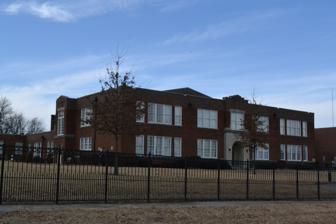
Building: C.C. Hubbard High School
Country: United States of America
Year built: 1928
United States historic place C.C. Hubbard High School U.S. National Register of Historic Places Show map of Missouri Show map of the United States Location 721 N. Osage Ave., Sedalia, Missouri Coordinates 38°42′58″N 93°13′38″W / 38.71611°N 93.22722°W / 38.71611; -93.22722 Area 2 acres (0.81 ha) Built 1928 ( 1928 ) Architect Johnson, Clifford H.; Dean & Hancock NRHP reference No. 97000628 Added to NRHP July 3, 1997 C.C. Hubbard High School , also known as Lincoln School and Lincoln-Hubbard School , is a historic high school located at Sedalia , Pettis County, Missouri .  It was built in 1928, and is a two-story, symmetrical brick building.   Projecting wings were added in 1952 to house a cafeteria and an industrial arts classroom. It is the last remaining building in Sedalia, Missouri, to be built and used as a separate school for African-American students. The composer and music educator L. Viola Kinney taught music and English at the school for 35 years. The school closed in 1962. The former school has been renovated as an apartment building. It was listed on the National Register of Historic Places in 1997. References